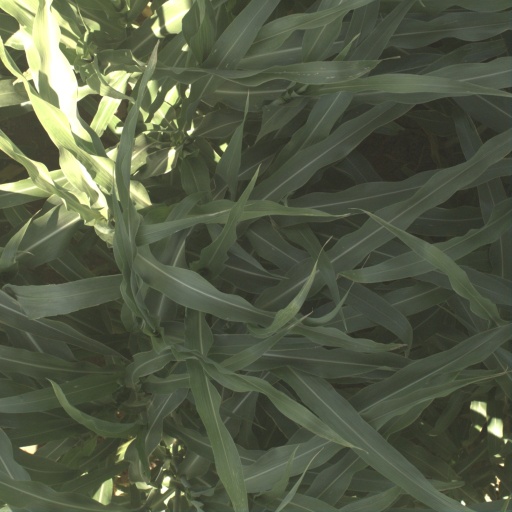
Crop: sorghum